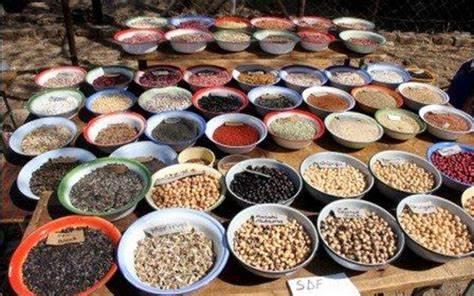
Ardhi yenye vumbi, iliyopitiwa na chemichemi za maji, pembezoni kukiwa na miche na miti yenye kijani kibichi, iliyostawi na kukua vizuri katika ardhi hiyo.